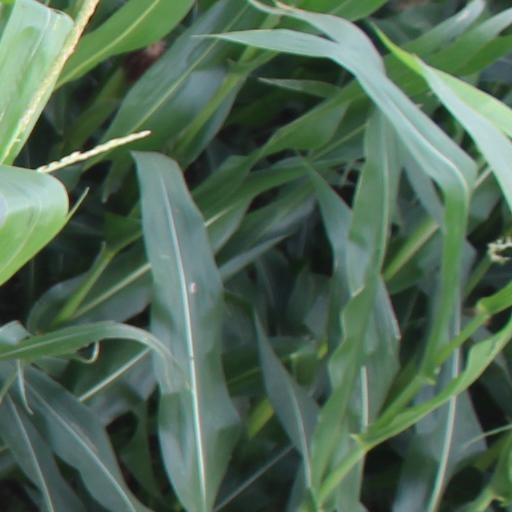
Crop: maize; corn